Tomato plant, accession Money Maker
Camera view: tilt-top (135 deg); turntable rotation: 60 degrees
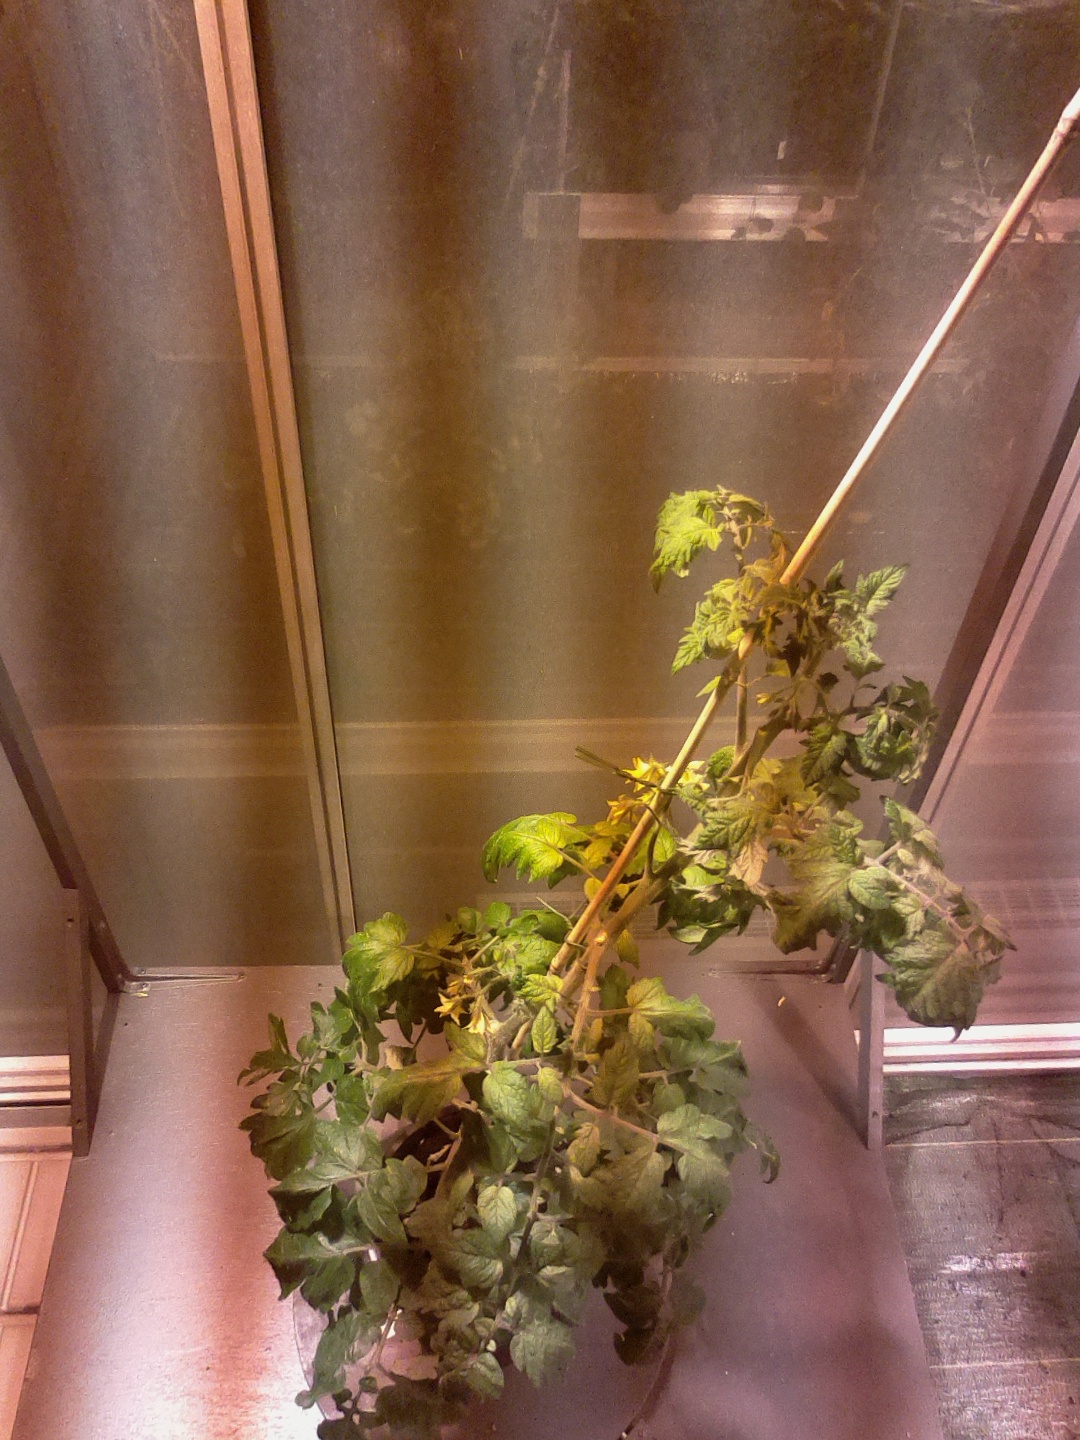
BBCH growth stage 69: End of flowering, 90%-100% of flowers open, more petals falling